Zdenko Lobkowitz

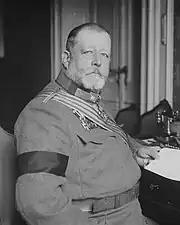
Zdenko Lobkowitz

Zdenko Lobkowitz (full name Maria Zdenko Vinzenz Kaspar, Prince of Lobkowitz; 5 May 1858 – 13 August 1933) was an Austrian officer in the Common Army of Austria-Hungary and a confidant of its last Emperor-King, Charles I. He was a member of the princely Lobkowicz family, an old Bohemian noble family.